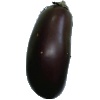
Label: eggplant